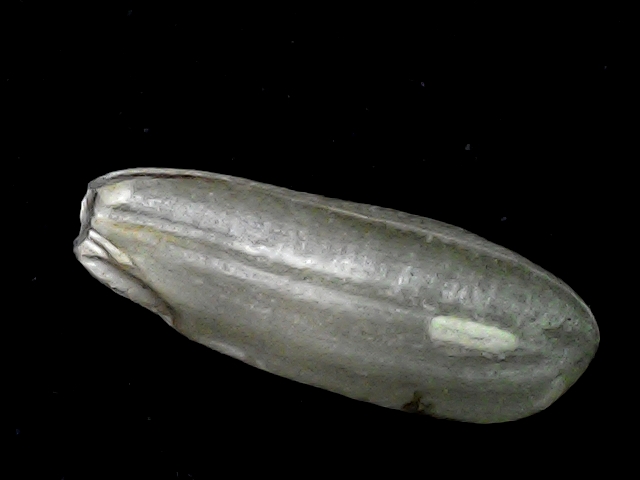
Rice variety: BD91